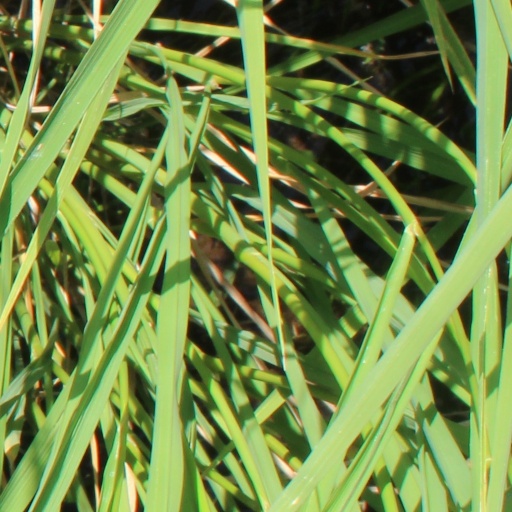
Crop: rice